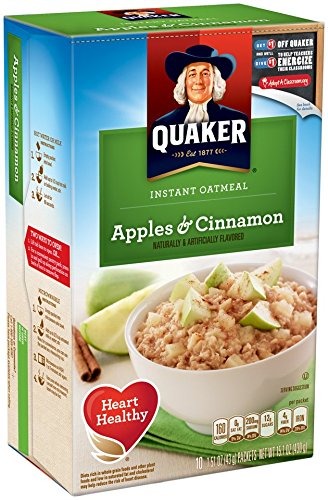
Item Name: Quaker Instant Breakfast Cereal Oatmeal, Apples & Cinnamon, 10 ct
Bullet Point 1: Includes 10 packets
Bullet Point 2: Wholesome nutrition with the sweet taste of apples and cinnamon
Bullet Point 3: Portable single-serving packets are easy to prepare and ready to eat in 90 seconds
Bullet Point 4: Quaker Instant Oatmeal is made from 100% whole grain Quaker Oats
Bullet Point 5: Heart Healthy Whole Grains (Diets rich in whole grain foods and other plant foods and low in total fat, saturated fat, and cholesterol may reduce the risk of heart disease.)
Value: 181.2
Unit: Ounce

Price: 2.99